1840s

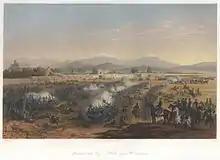
Mexican–American War

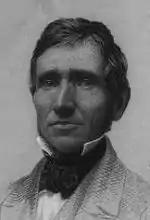
June 15: Charles Goodyear.

The United States had five different Presidents during the decade. Only the 1880s would have as many. Martin Van Buren was president when the decade began, but was defeated by William Henry Harrison in the U.S. presidential election of 1840. Harrison's service was the shortest in history, starting with his inauguration on March 4, 1841, and ending when he died on April 4, 1841.